Sui Sin Far

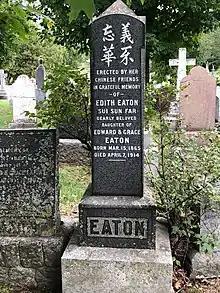
Eaton's funeral monument in Mount Royal Cemetery.

Mary Chapman's "Becoming Sui Sin Far: Early Fiction, Journalism, and Travel Writing by Edith Maude Eaton" includes a working bibliography of Eaton's unsigned works: